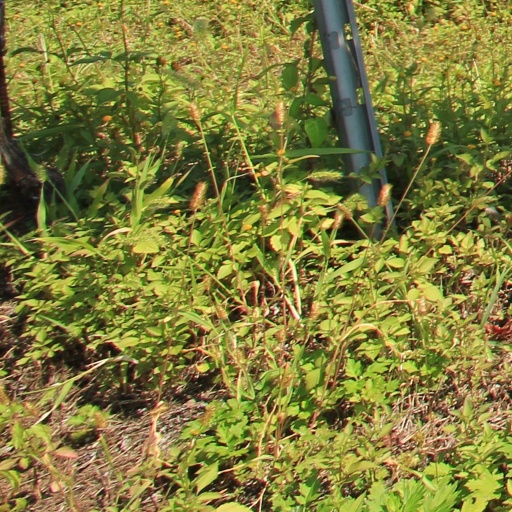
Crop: grape